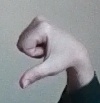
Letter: waw